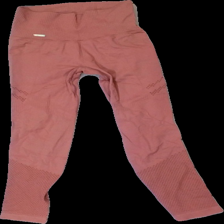
View: front
Type: Tights
Category: Ladies
Brand: Not in the list
Brand text on label: Aimn
Colors: Pink
Material: 100% Nylon
Pattern: Other
Cut: Tight
Size: S
Season: All
Price range: 100-150
Recommended usage: Reuse